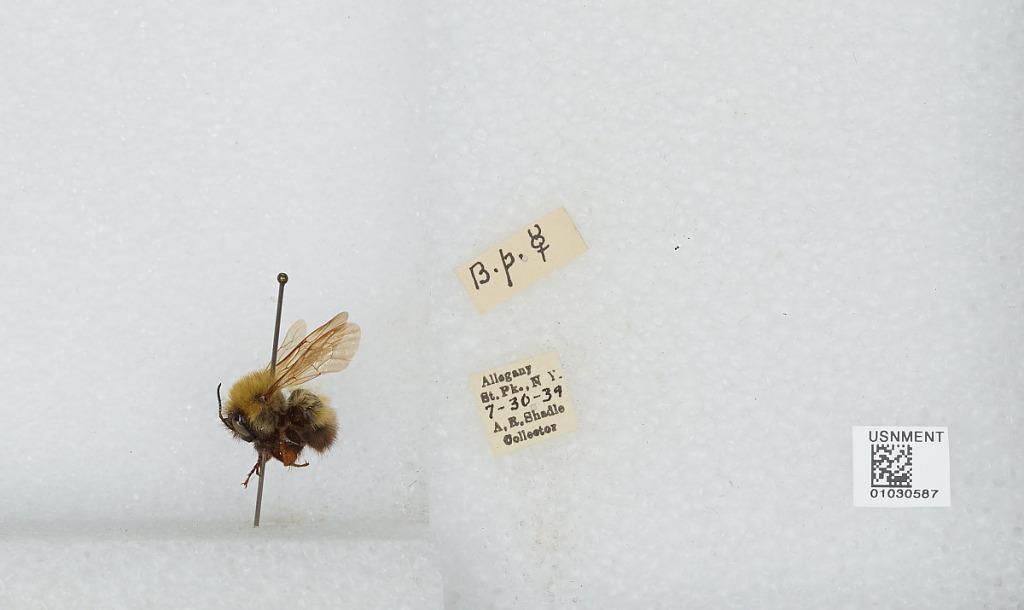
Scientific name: Bombus (Pyrobombus) perplexus Cresson
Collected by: A. Shadle
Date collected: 1939-7-30
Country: United States
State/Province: New York
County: Cattaraugus
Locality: Allegany State Park
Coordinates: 42.0997, -78.7492